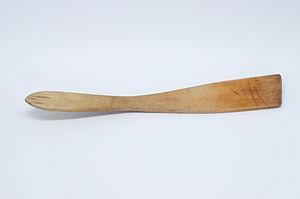
Spatule en bois - dessus